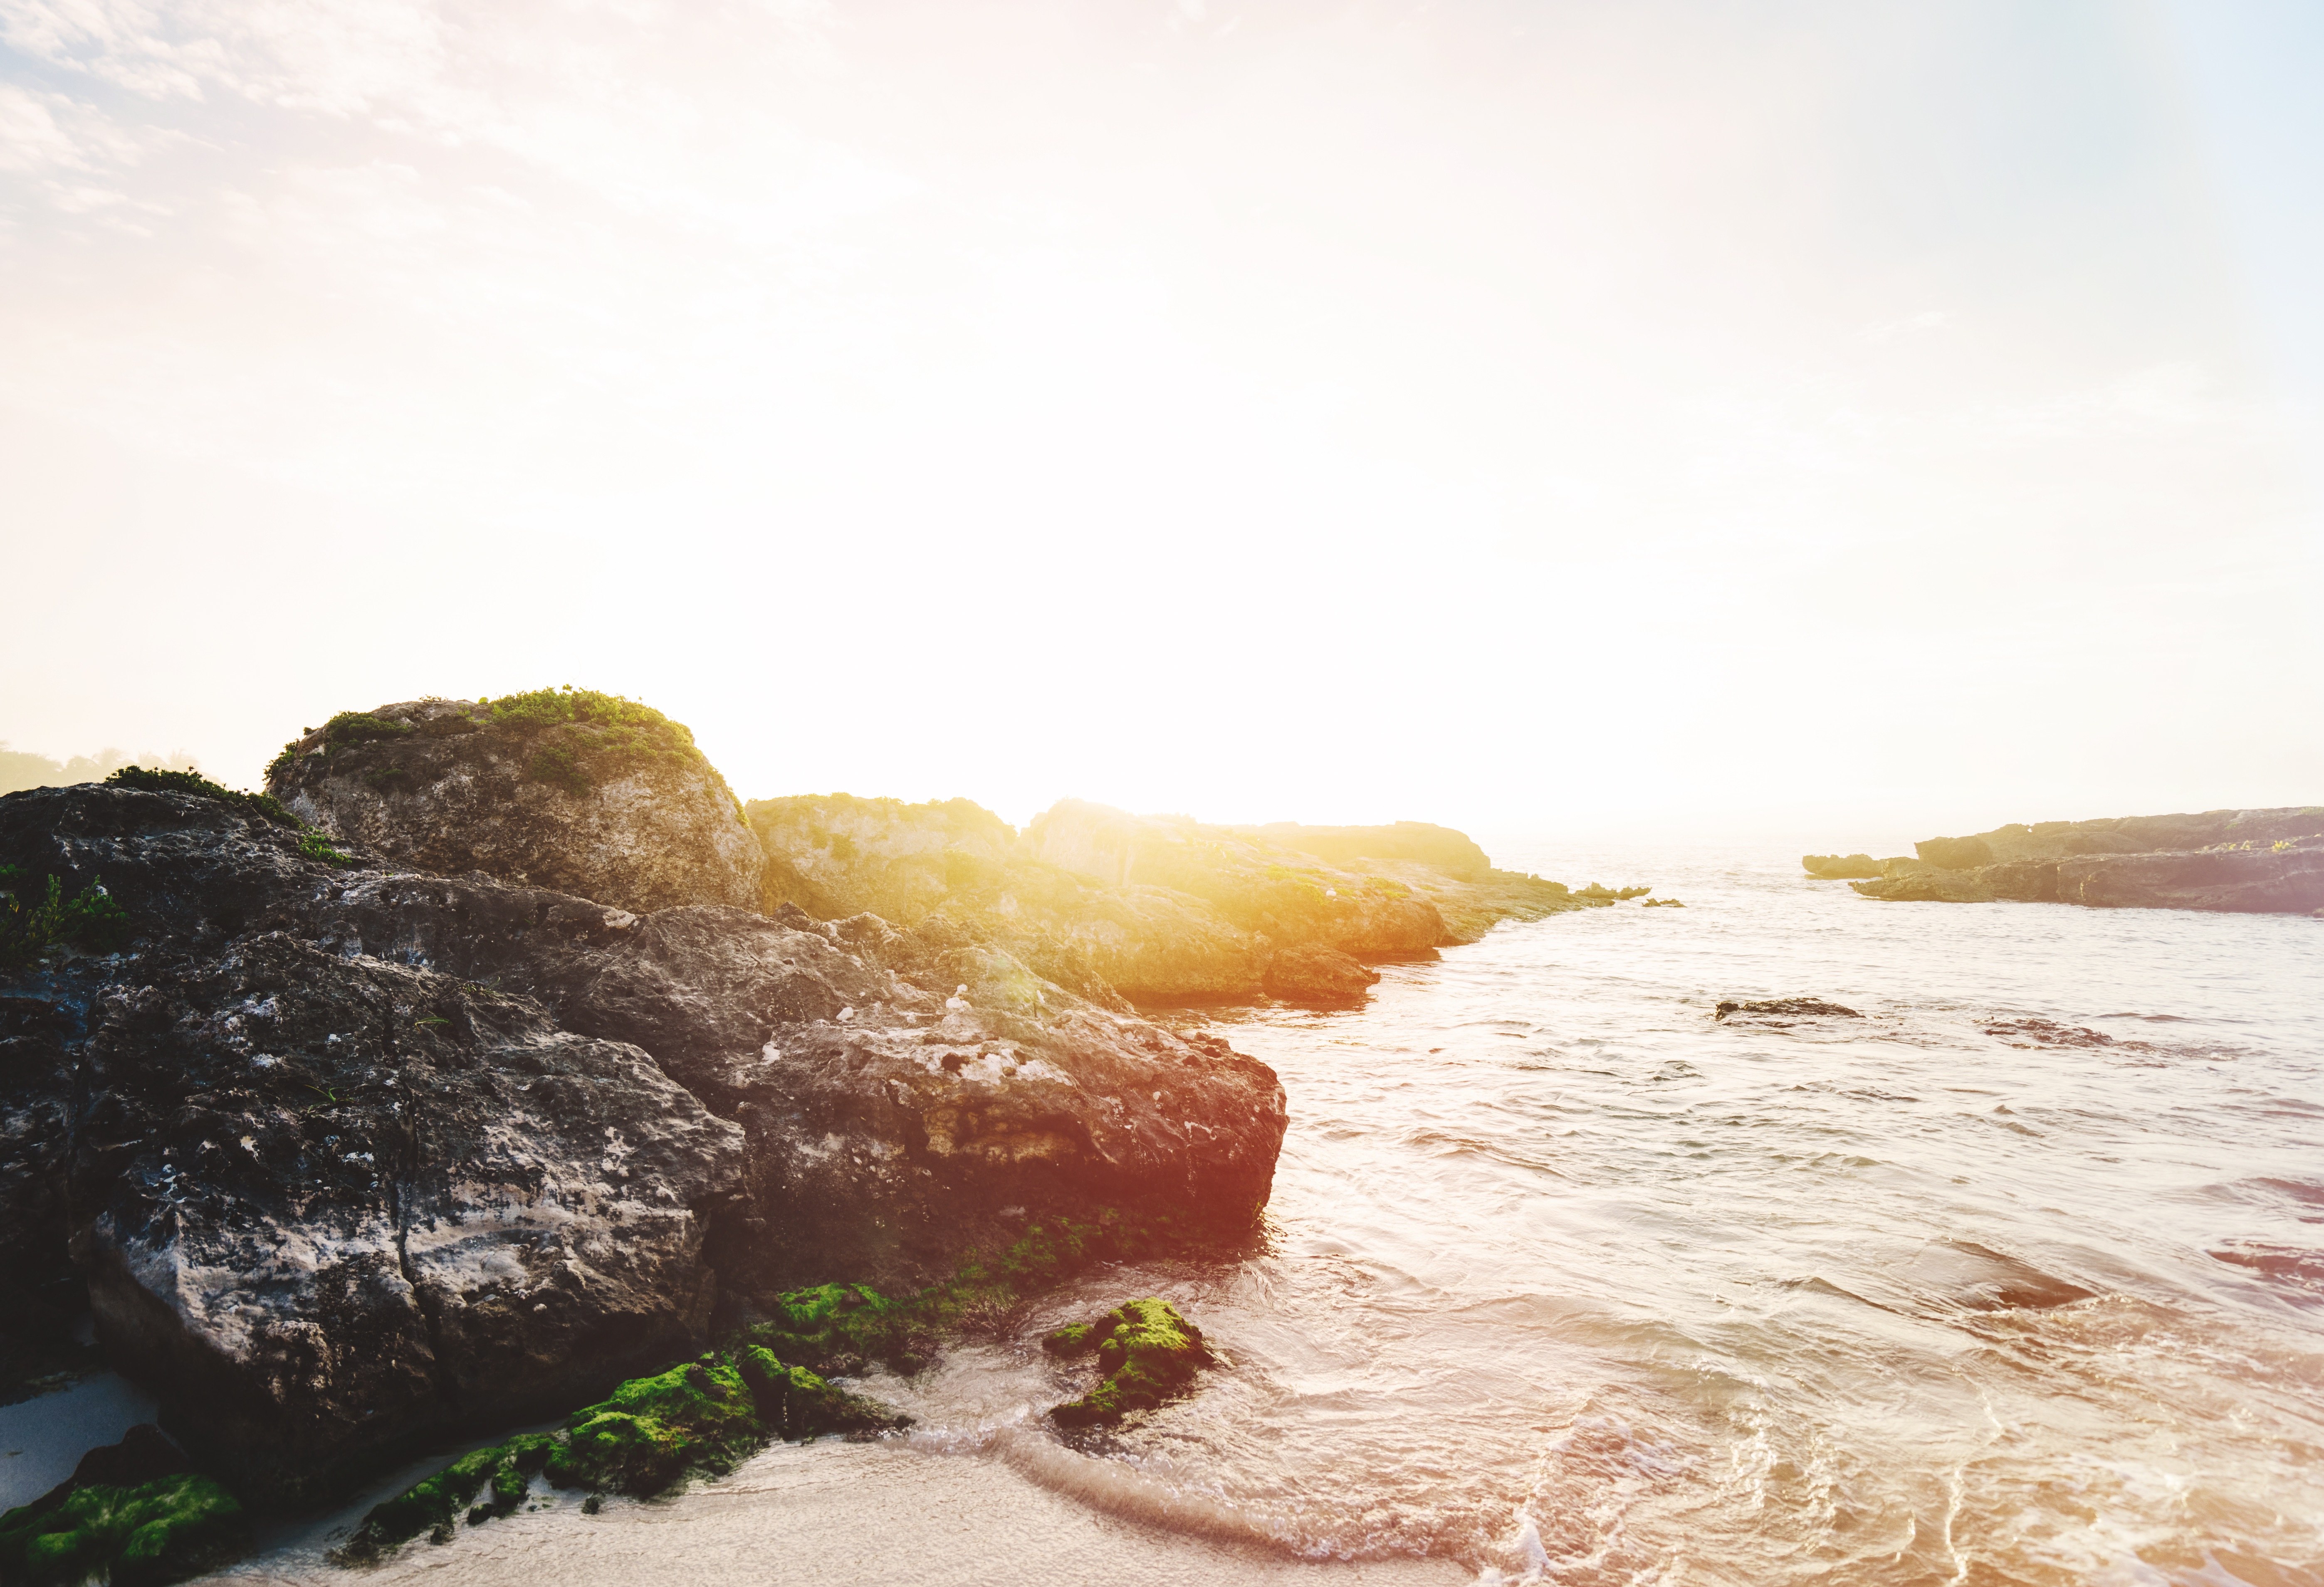
beach, sea, coast, water, sand, rock, ocean, sunlight, morning, shore, wave, terrain, wind wave